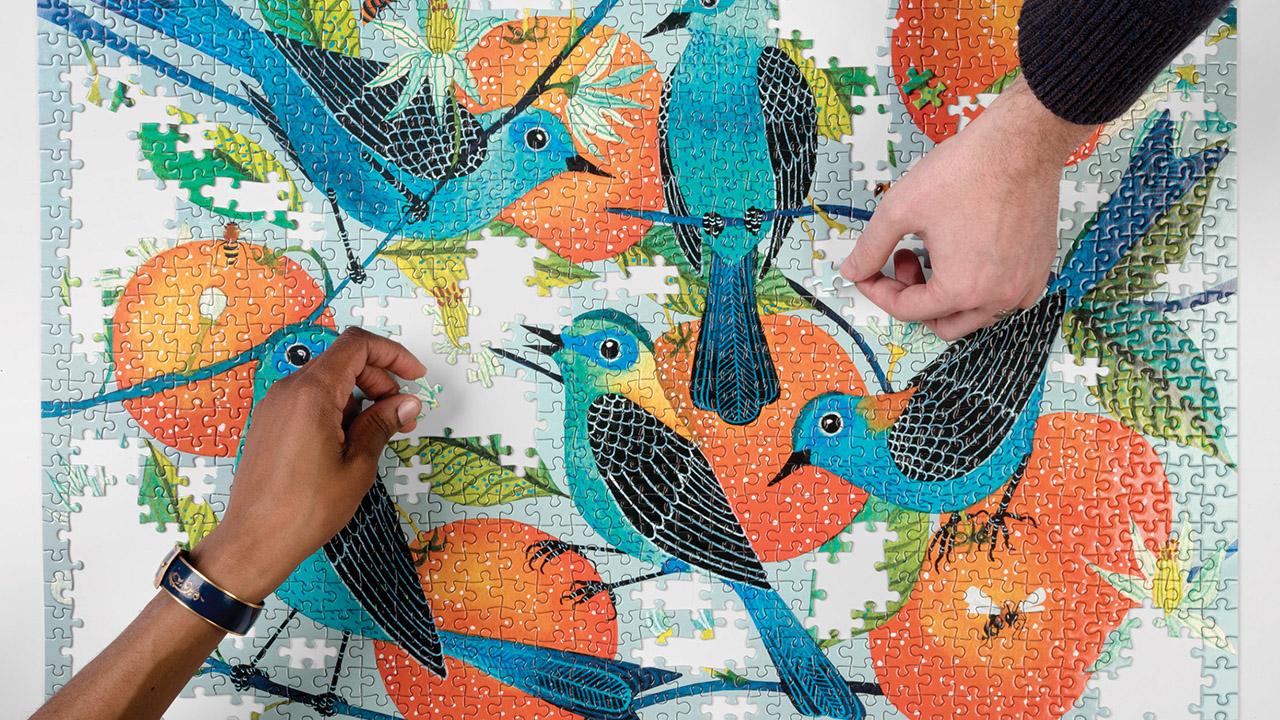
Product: Galison Tokyo Treasures Puzzle, 1,000 Pieces, 20” x 27'' – Colorful Photograph of Toy Treasures from Japan - Thick, Sturdy Pieces – Challenging, Makes a Great Gift
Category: Toys & Games | Puzzles | Jigsaw Puzzles
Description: EXCEPTIONAL DETAIL: This flawless fit jigsaw puzzle features a photograph from artist and author Ann Shen that displays colorful and dreamy toy treasures from a visit to Harajuku, Japan.
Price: $11.77
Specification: ProductDimensions:27x20x0.1inches|ItemWeight:1.4pounds|ShippingWeight:1.4pounds(Viewshippingratesandpolicies)|ASIN:0735357870|Itemmodelnumber:9780735357877|Manufacturerrecommendedage:8yearsandup